Discovery and development of gastrointestinal lipase inhibitors

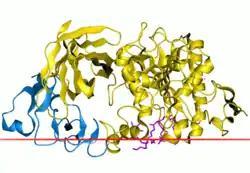
Figure 2: The pancreatic lipase consists of two domains. The small C-terminal domain takes part in colipase binding and the large N-terminal has the catalytic site.

Pancreatic lipase is the most important lipolytic enzyme in the gastrointestinal tract and is essential for fat digestion.